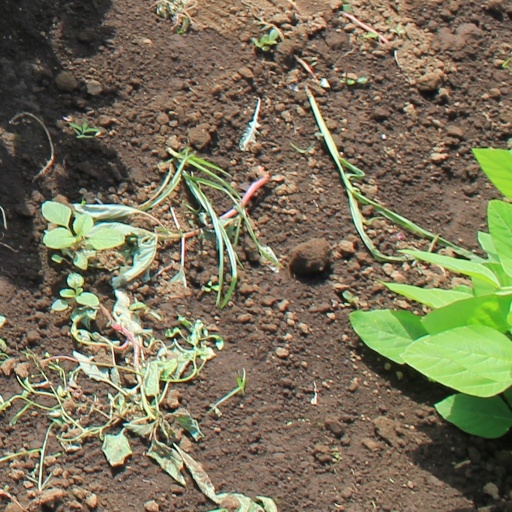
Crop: soybean